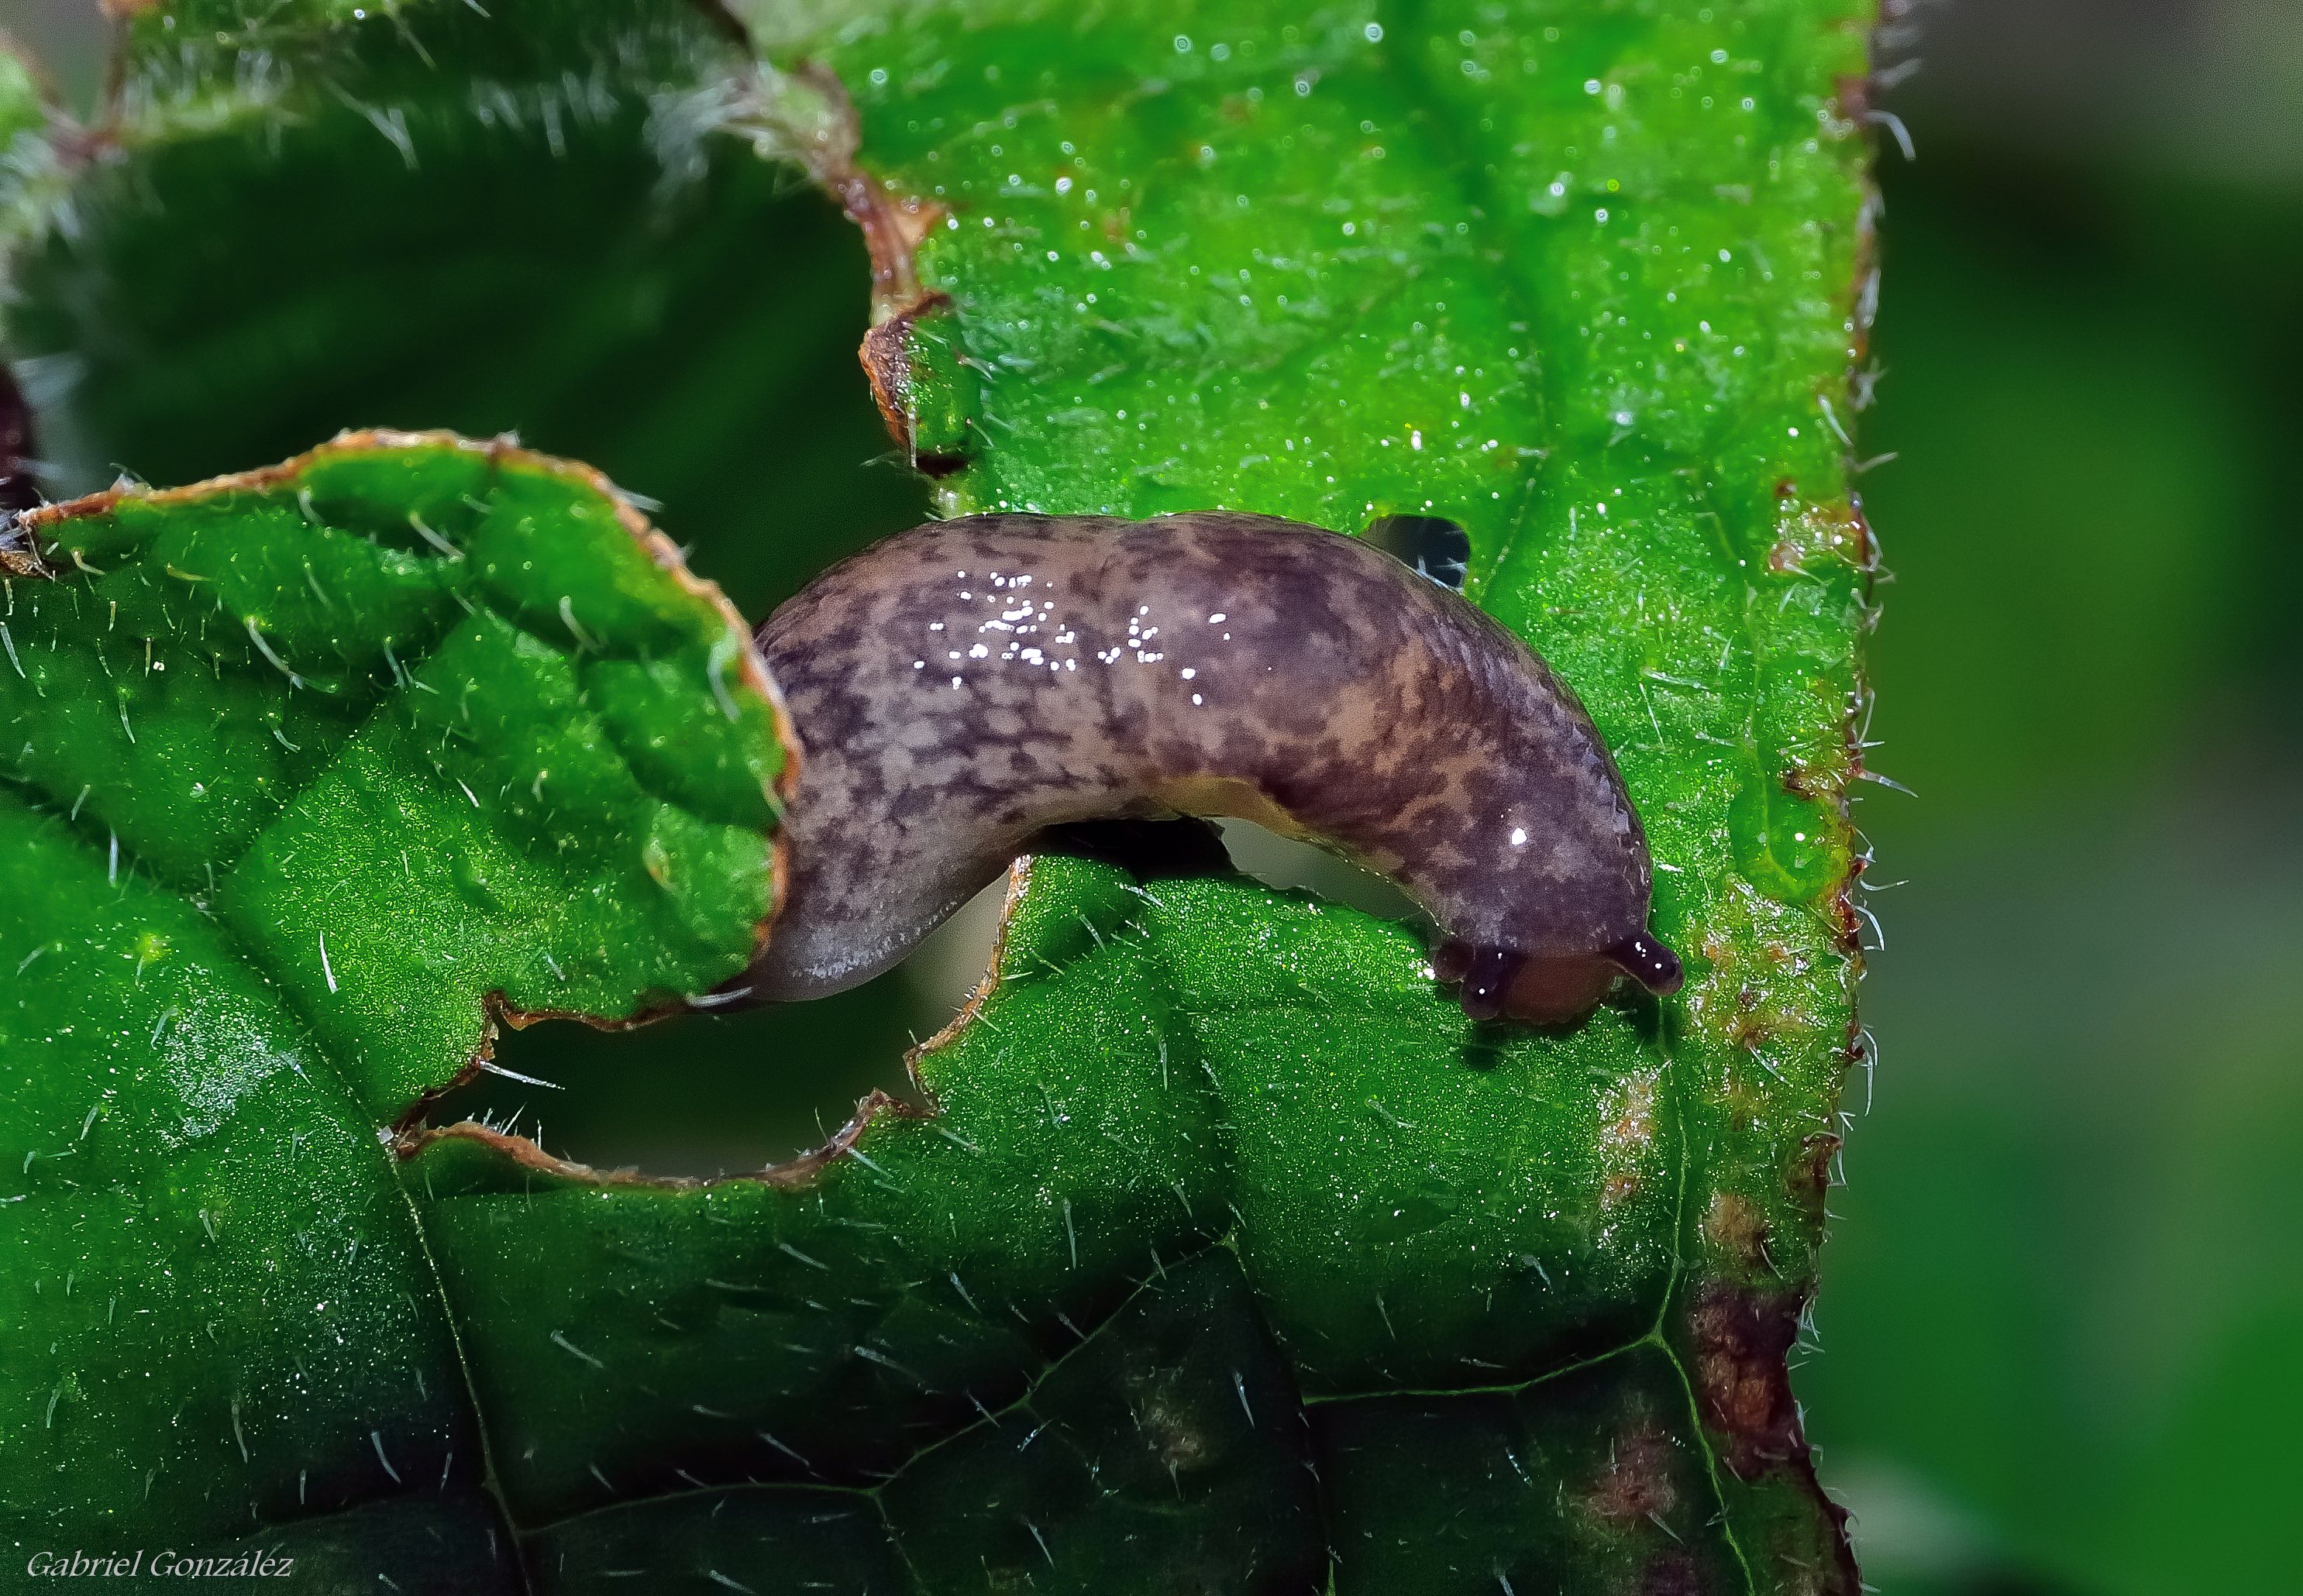
nature, leaf, wildlife, green, insect, macro, fauna, invertebrate, caterpillar, close up, animals, naturaleza, 1855, nikond90, slug, larva, ggl1, gaby1, xovesphoto, animales, gphoto, raynox250, macro photography